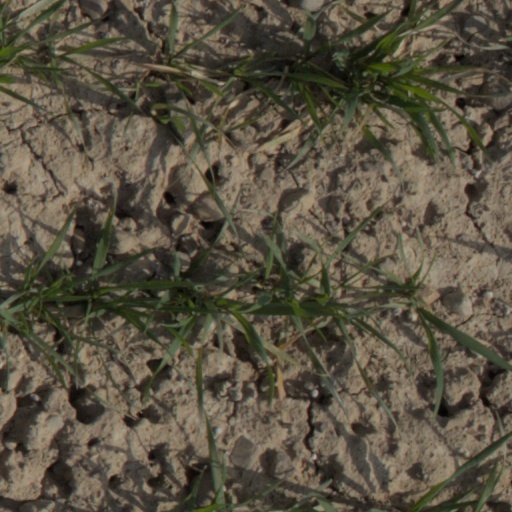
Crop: wheat